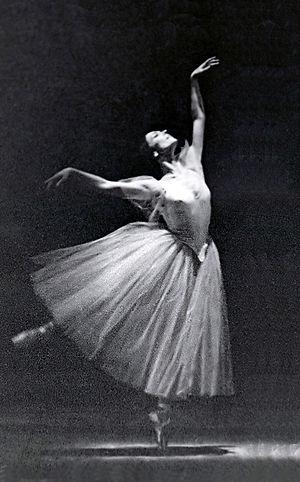
Ethery Pagava - arabesque
Liste d'adaptations d'œuvres littéraires
Liste d'adaptations d'œuvres littéraires
Kostia Terechkovitch, dit Constantin Terechkovitch, né le 1ᵉʳ mai 1902 dans les faubourgs de Moscou, et mort le 12 juin 1978 à Monaco, est un peintre et graveur français d'origine russe.
Ethéry Pagava, née à Paris le 13 mars 1932 et devenue en 1981 Ethéry Douai par son mariage avec Jacques Douai, est une danseuse étoile française, la plus jeune de l'histoire de la danse, avec Ludmila Tcherina, à avoir reçu ce titre.
Liste d'adaptations d'œuvres littéraires